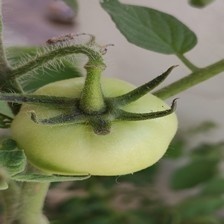
Label: tomato